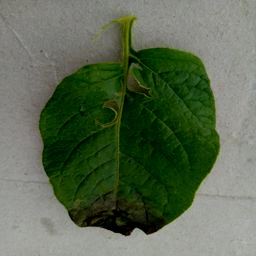
Etiqueta: Late Blight